Lynda Grier

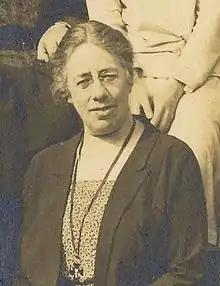
Grier, 1929

Lynda Grier, CBE (3 May 1880 – 21 August 1967) was a British educational administrator, policy advisor, and the principal of Lady Margaret Hall, Oxford, from 1921 to 1945.